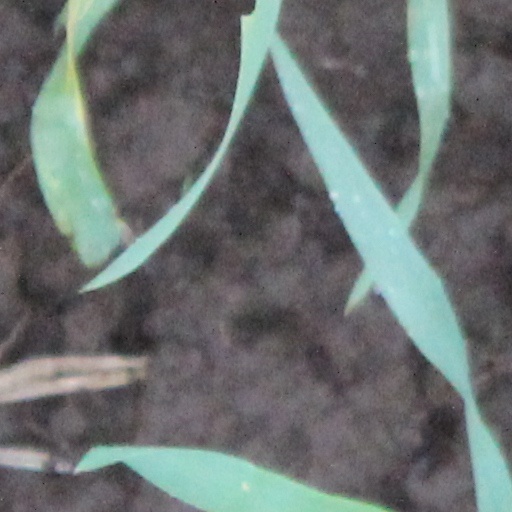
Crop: wheat